Louzignac

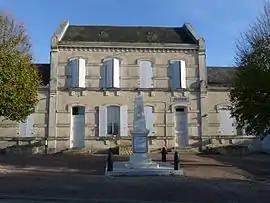
The town hall in Louzignac

Louzignac is a commune in the Charente-Maritime department in southwestern France.